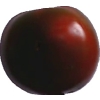
Label: tomato_maroon